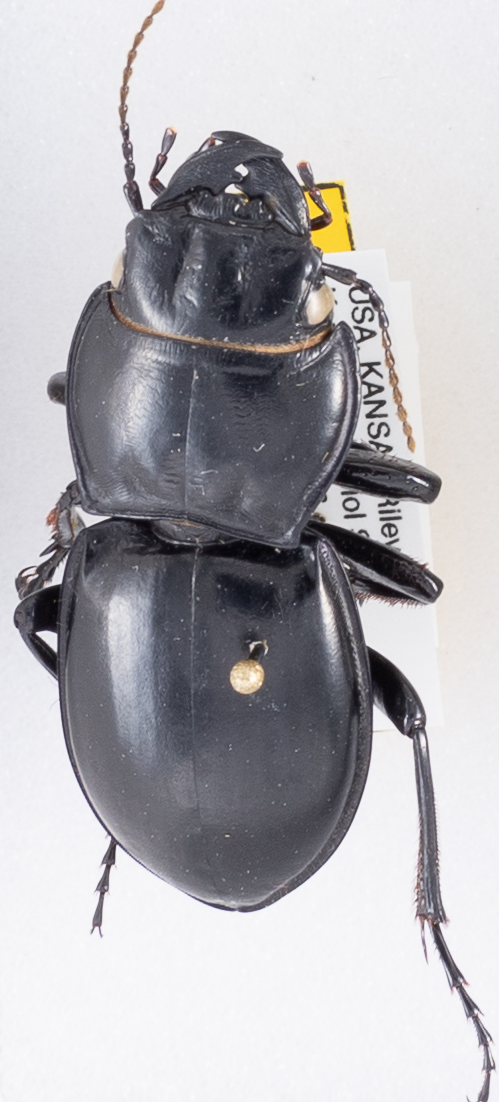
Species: Pasimachus californicus
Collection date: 2019-09-09
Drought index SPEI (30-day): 1.594
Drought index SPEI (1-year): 1.69
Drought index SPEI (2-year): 1.13